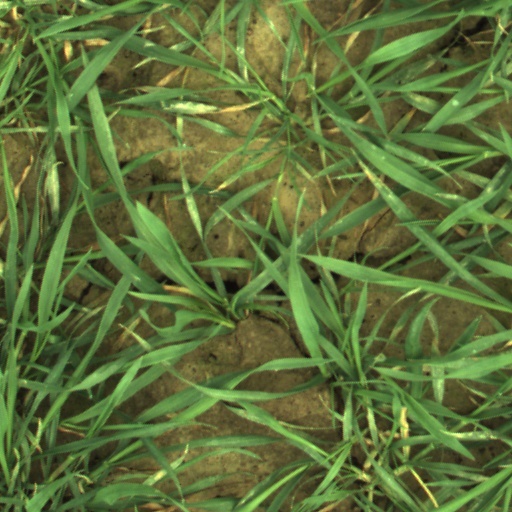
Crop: wheat